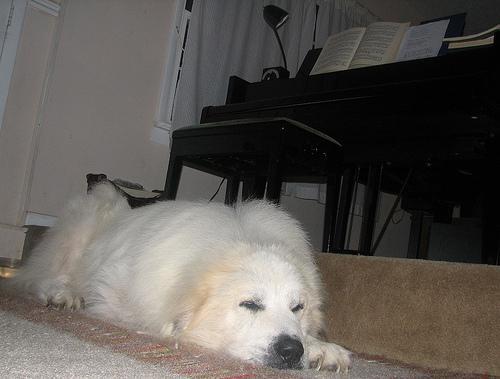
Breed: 225-n000073-Great_Pyrenees